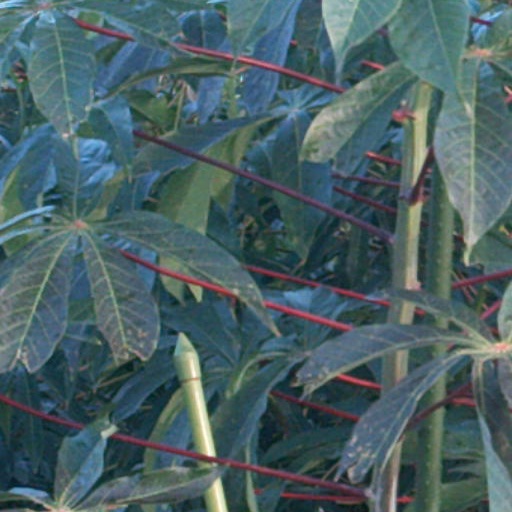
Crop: cassava